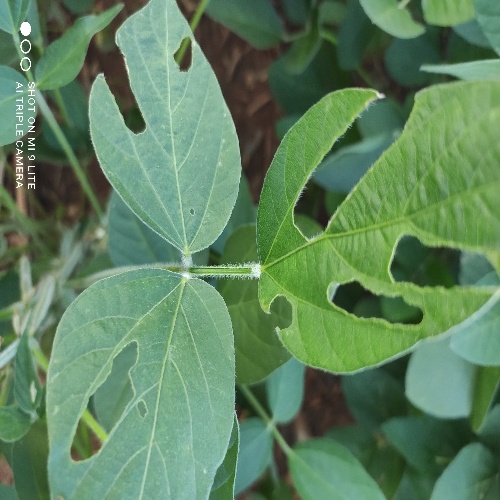
Label: Caterpillar